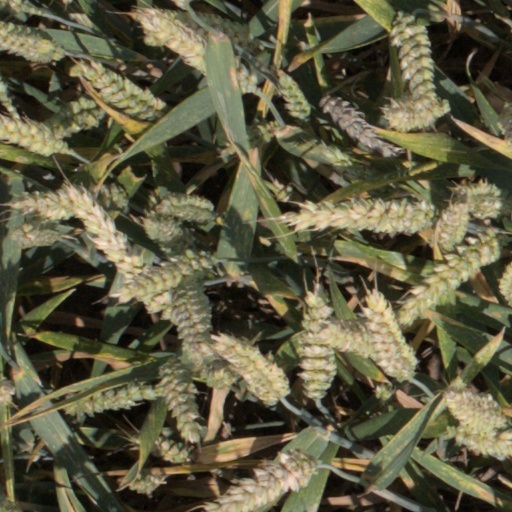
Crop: wheat